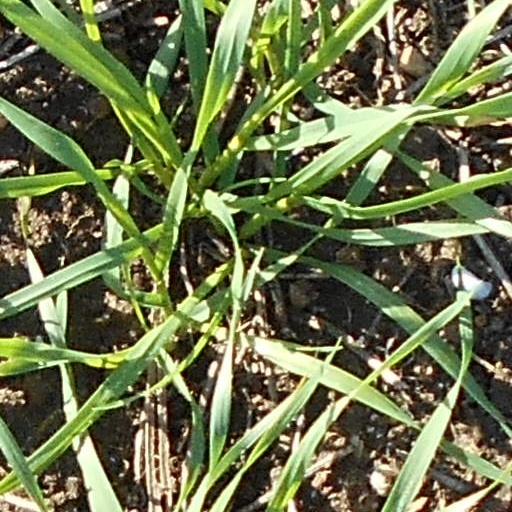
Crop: wheat